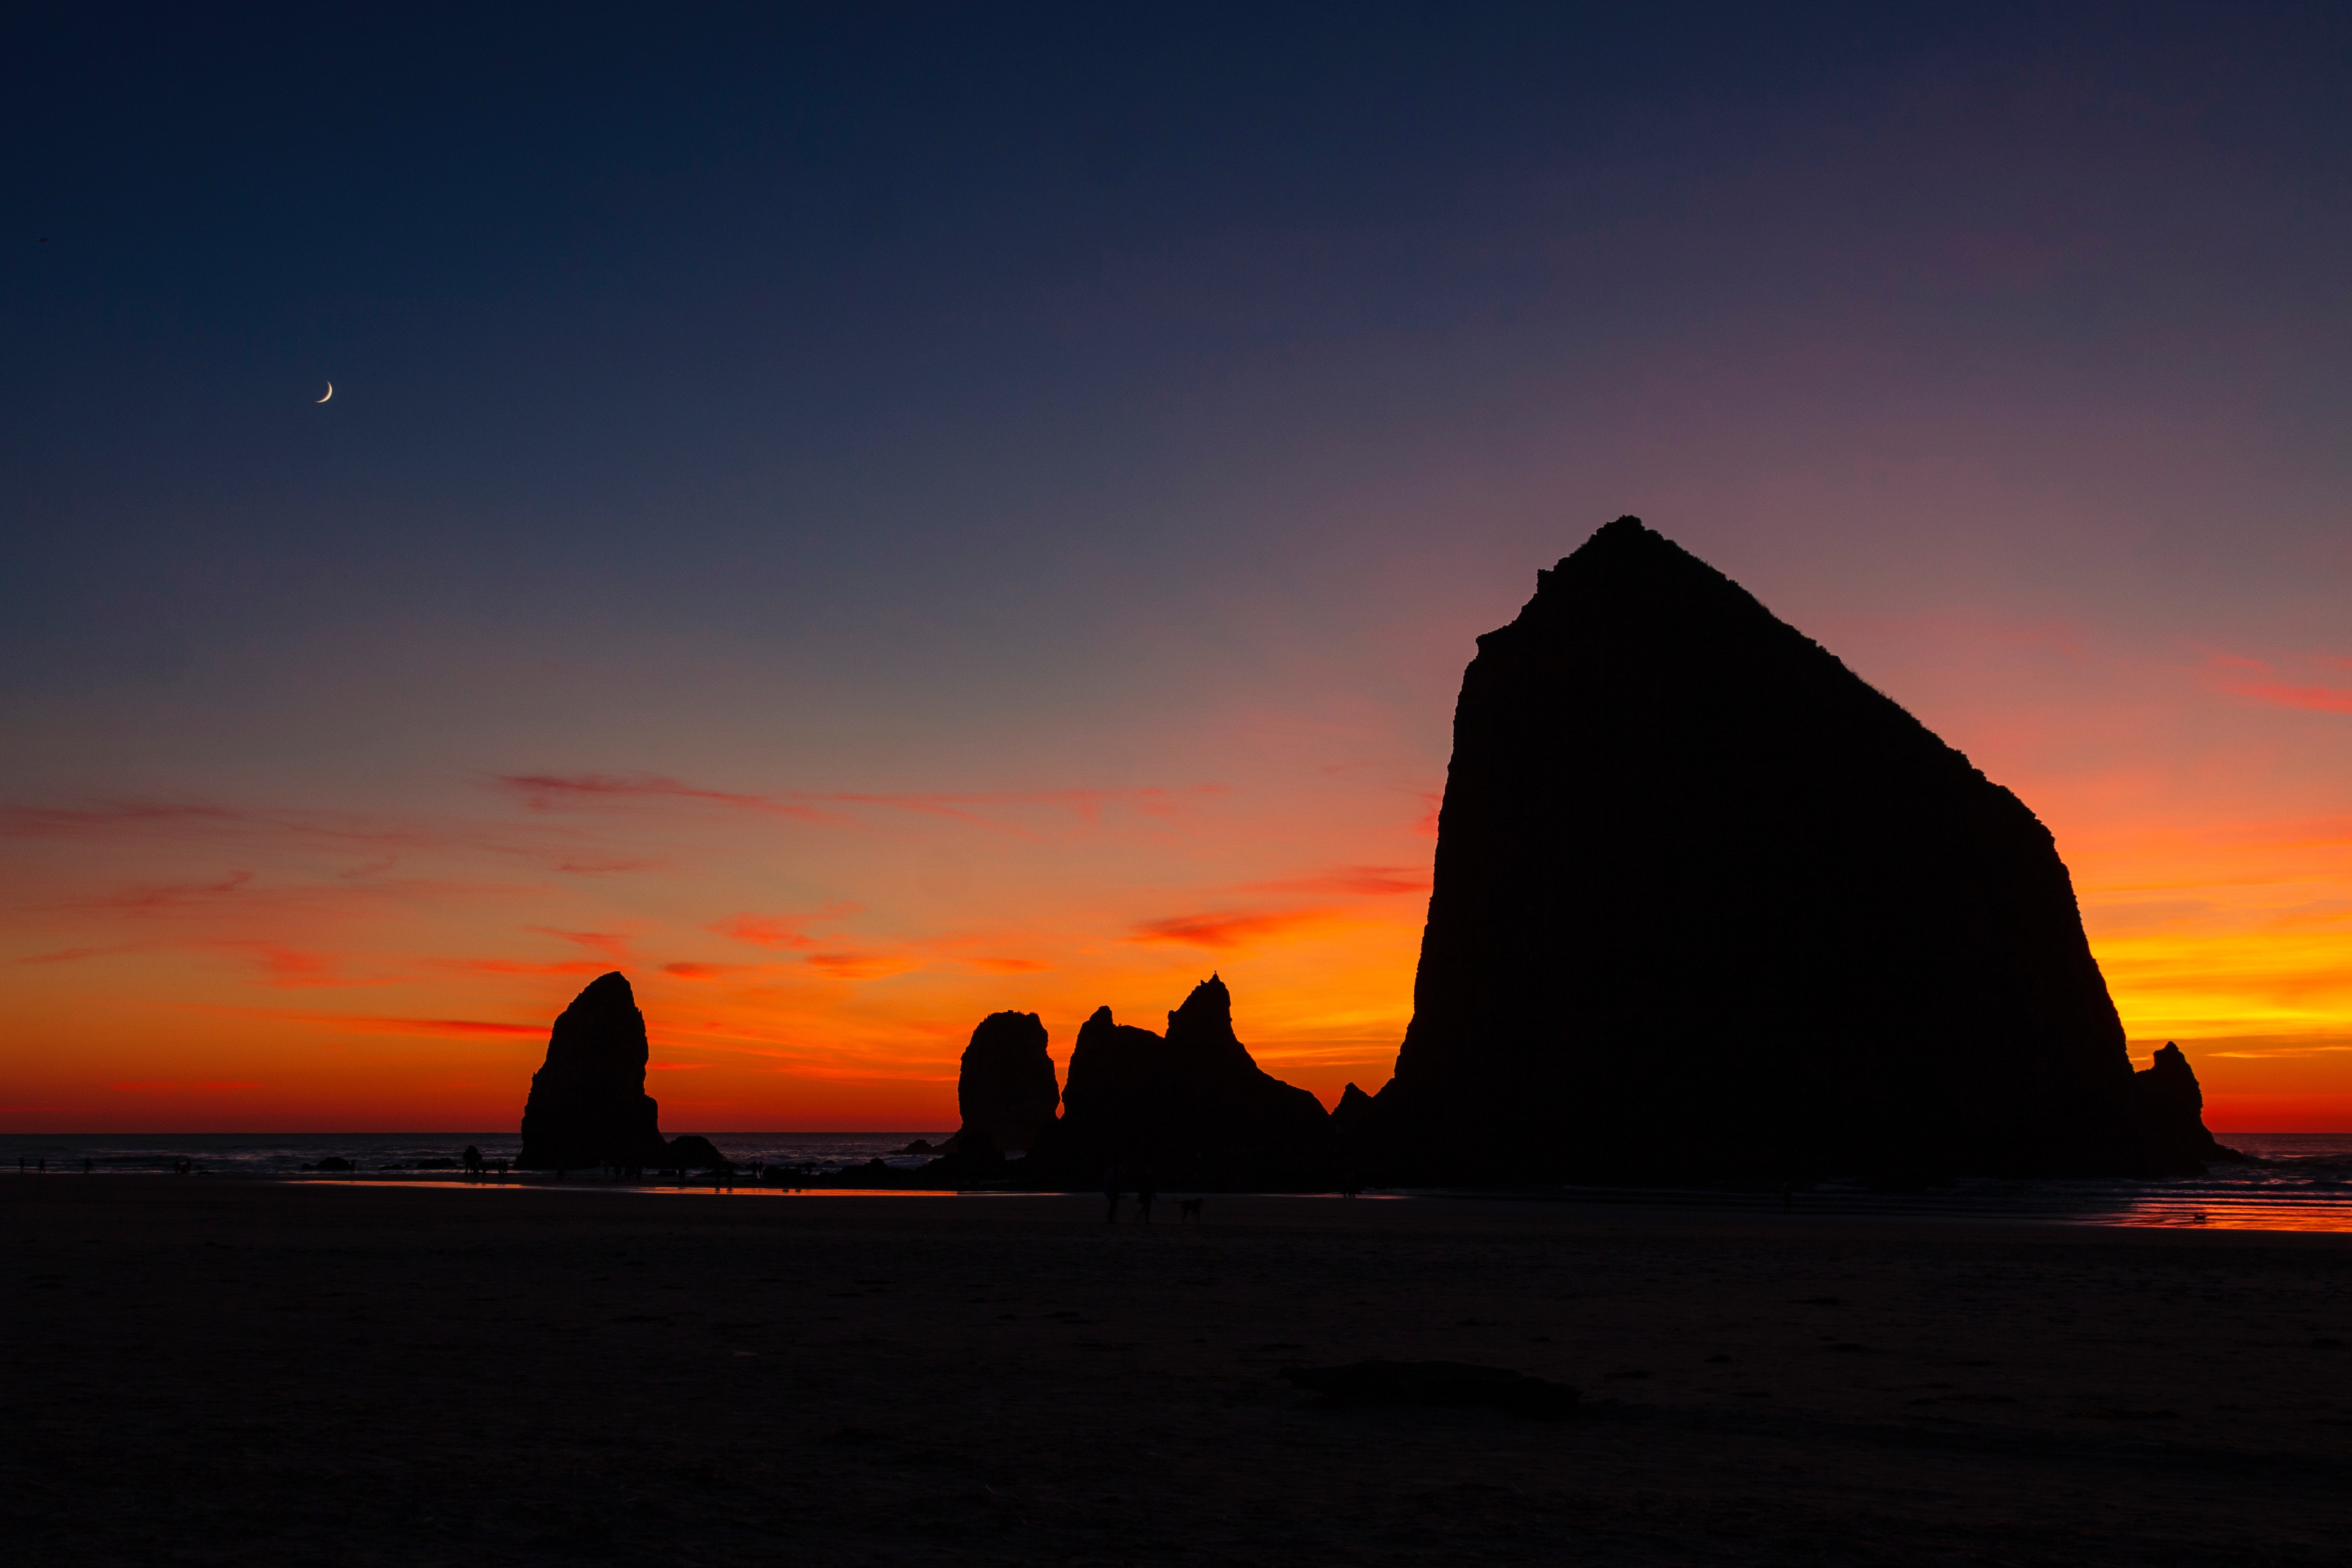
sky, sunset, rock, afterglow, dusk, evening, horizon, sunrise, landscape, calm, dawn, geological phenomenon, formation